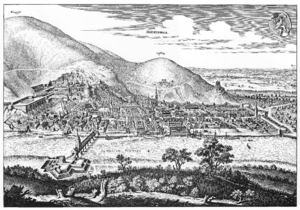
Bien que la ville ait été mentionnée pour la première fois dans un document officiel en 1196, l'histoire d'Heidelberg est cependant beaucoup plus ancienne et remonte à l’époque des Celtes et des Romains. Le château est apparu au XIIIᵉ siècle. Heidelberg a ensuite été méthodiquement aménagée et elle est devenue la résidence des comtes palatins du Rhin. C’est ainsi que la ville a connu la prospérité, en tant que capitale du Palatinat du Rhin, durant environ 500 ans. L’université de Heidelberg a été fondée en 1386, ce qui fait d’elle la plus ancienne université d’Allemagne. En 1693, lors de la guerre de Succession Palatine, les troupes françaises ont détruit Heidelberg. La ville a été reconstruite dans un style baroque d’après des plans datant du Moyen Âge. En 1720, la résidence des Princes-Électeurs palatins a été transférée de Heidelberg à Mannheim. En 1803, le pays de Bade a acquis Heidelberg. Au XIXᵉ siècle, des poètes et des penseurs qui ont séjourné dans la ville l’ont nommée « ville du romantisme ». Heidelberg est devenue une des villes universitaires les plus importantes et une destination de voyage appréciée.